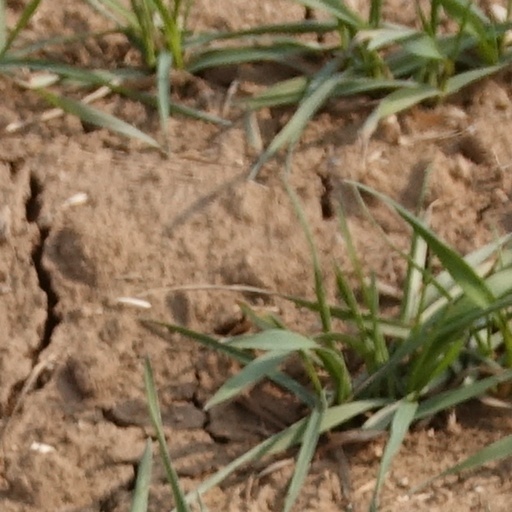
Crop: wheat